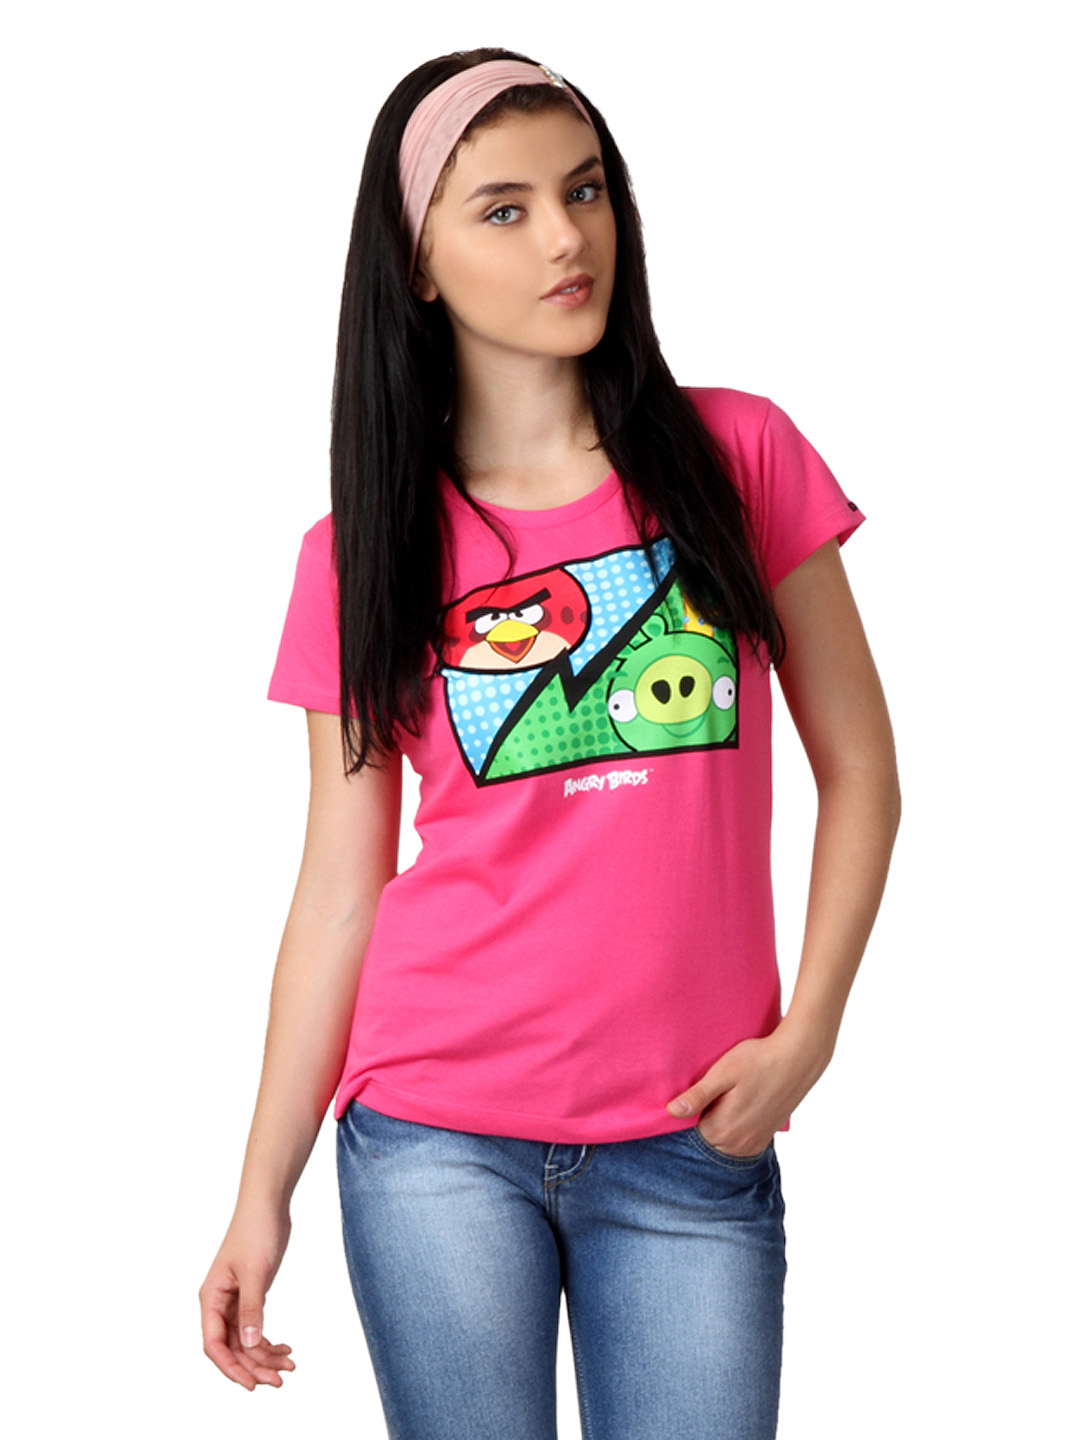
Angry Birds Women Pink T-shirt
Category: Apparel / Topwear / Tshirts
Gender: Women
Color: Pink
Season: Summer 2015
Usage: Casual